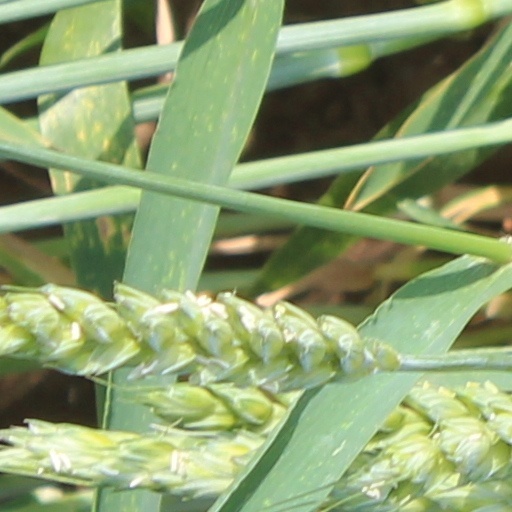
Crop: wheat